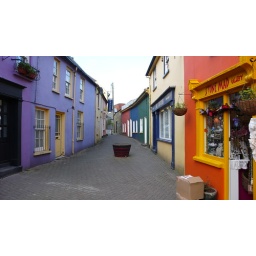
This is just about how I pictured Ireland. A typical street in Kinsale, each building painted in different colors!